Lauryn Williams

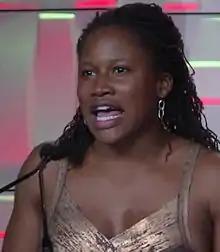
Lauryn Williams speaking at the USA Track & Field national meeting, December 2014

Lauryn Williams (born September 11, 1983) is an American sprinter and bobsledder. She was the gold medalist in the 100 meter dash at the 2005 World Championships in Athletics and won silver medals at the 2004 Summer Olympics, 2007 World Championships, and 2006 IAAF World Indoor Championships. She won a silver medal in the two-woman bobsleigh at the 2014 Winter Olympics.